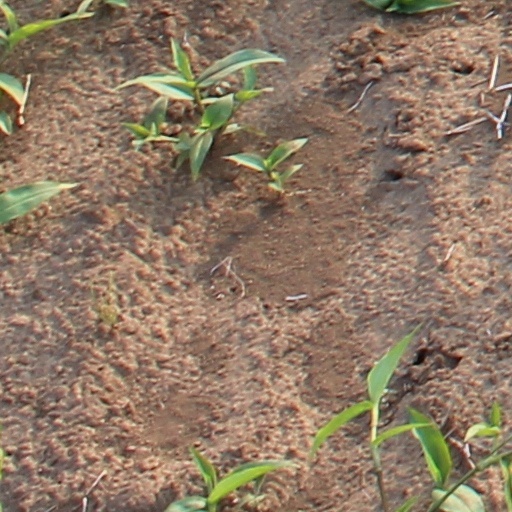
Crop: wheat